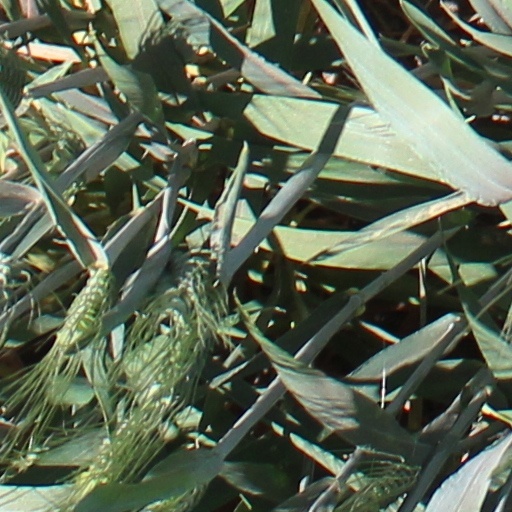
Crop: wheat